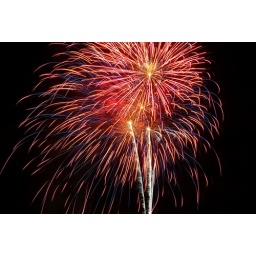
Fireworks light up the sky over the Anacostia River at Nationals Park, as seen from the 9th floor at Artomatic.